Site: brandenburg
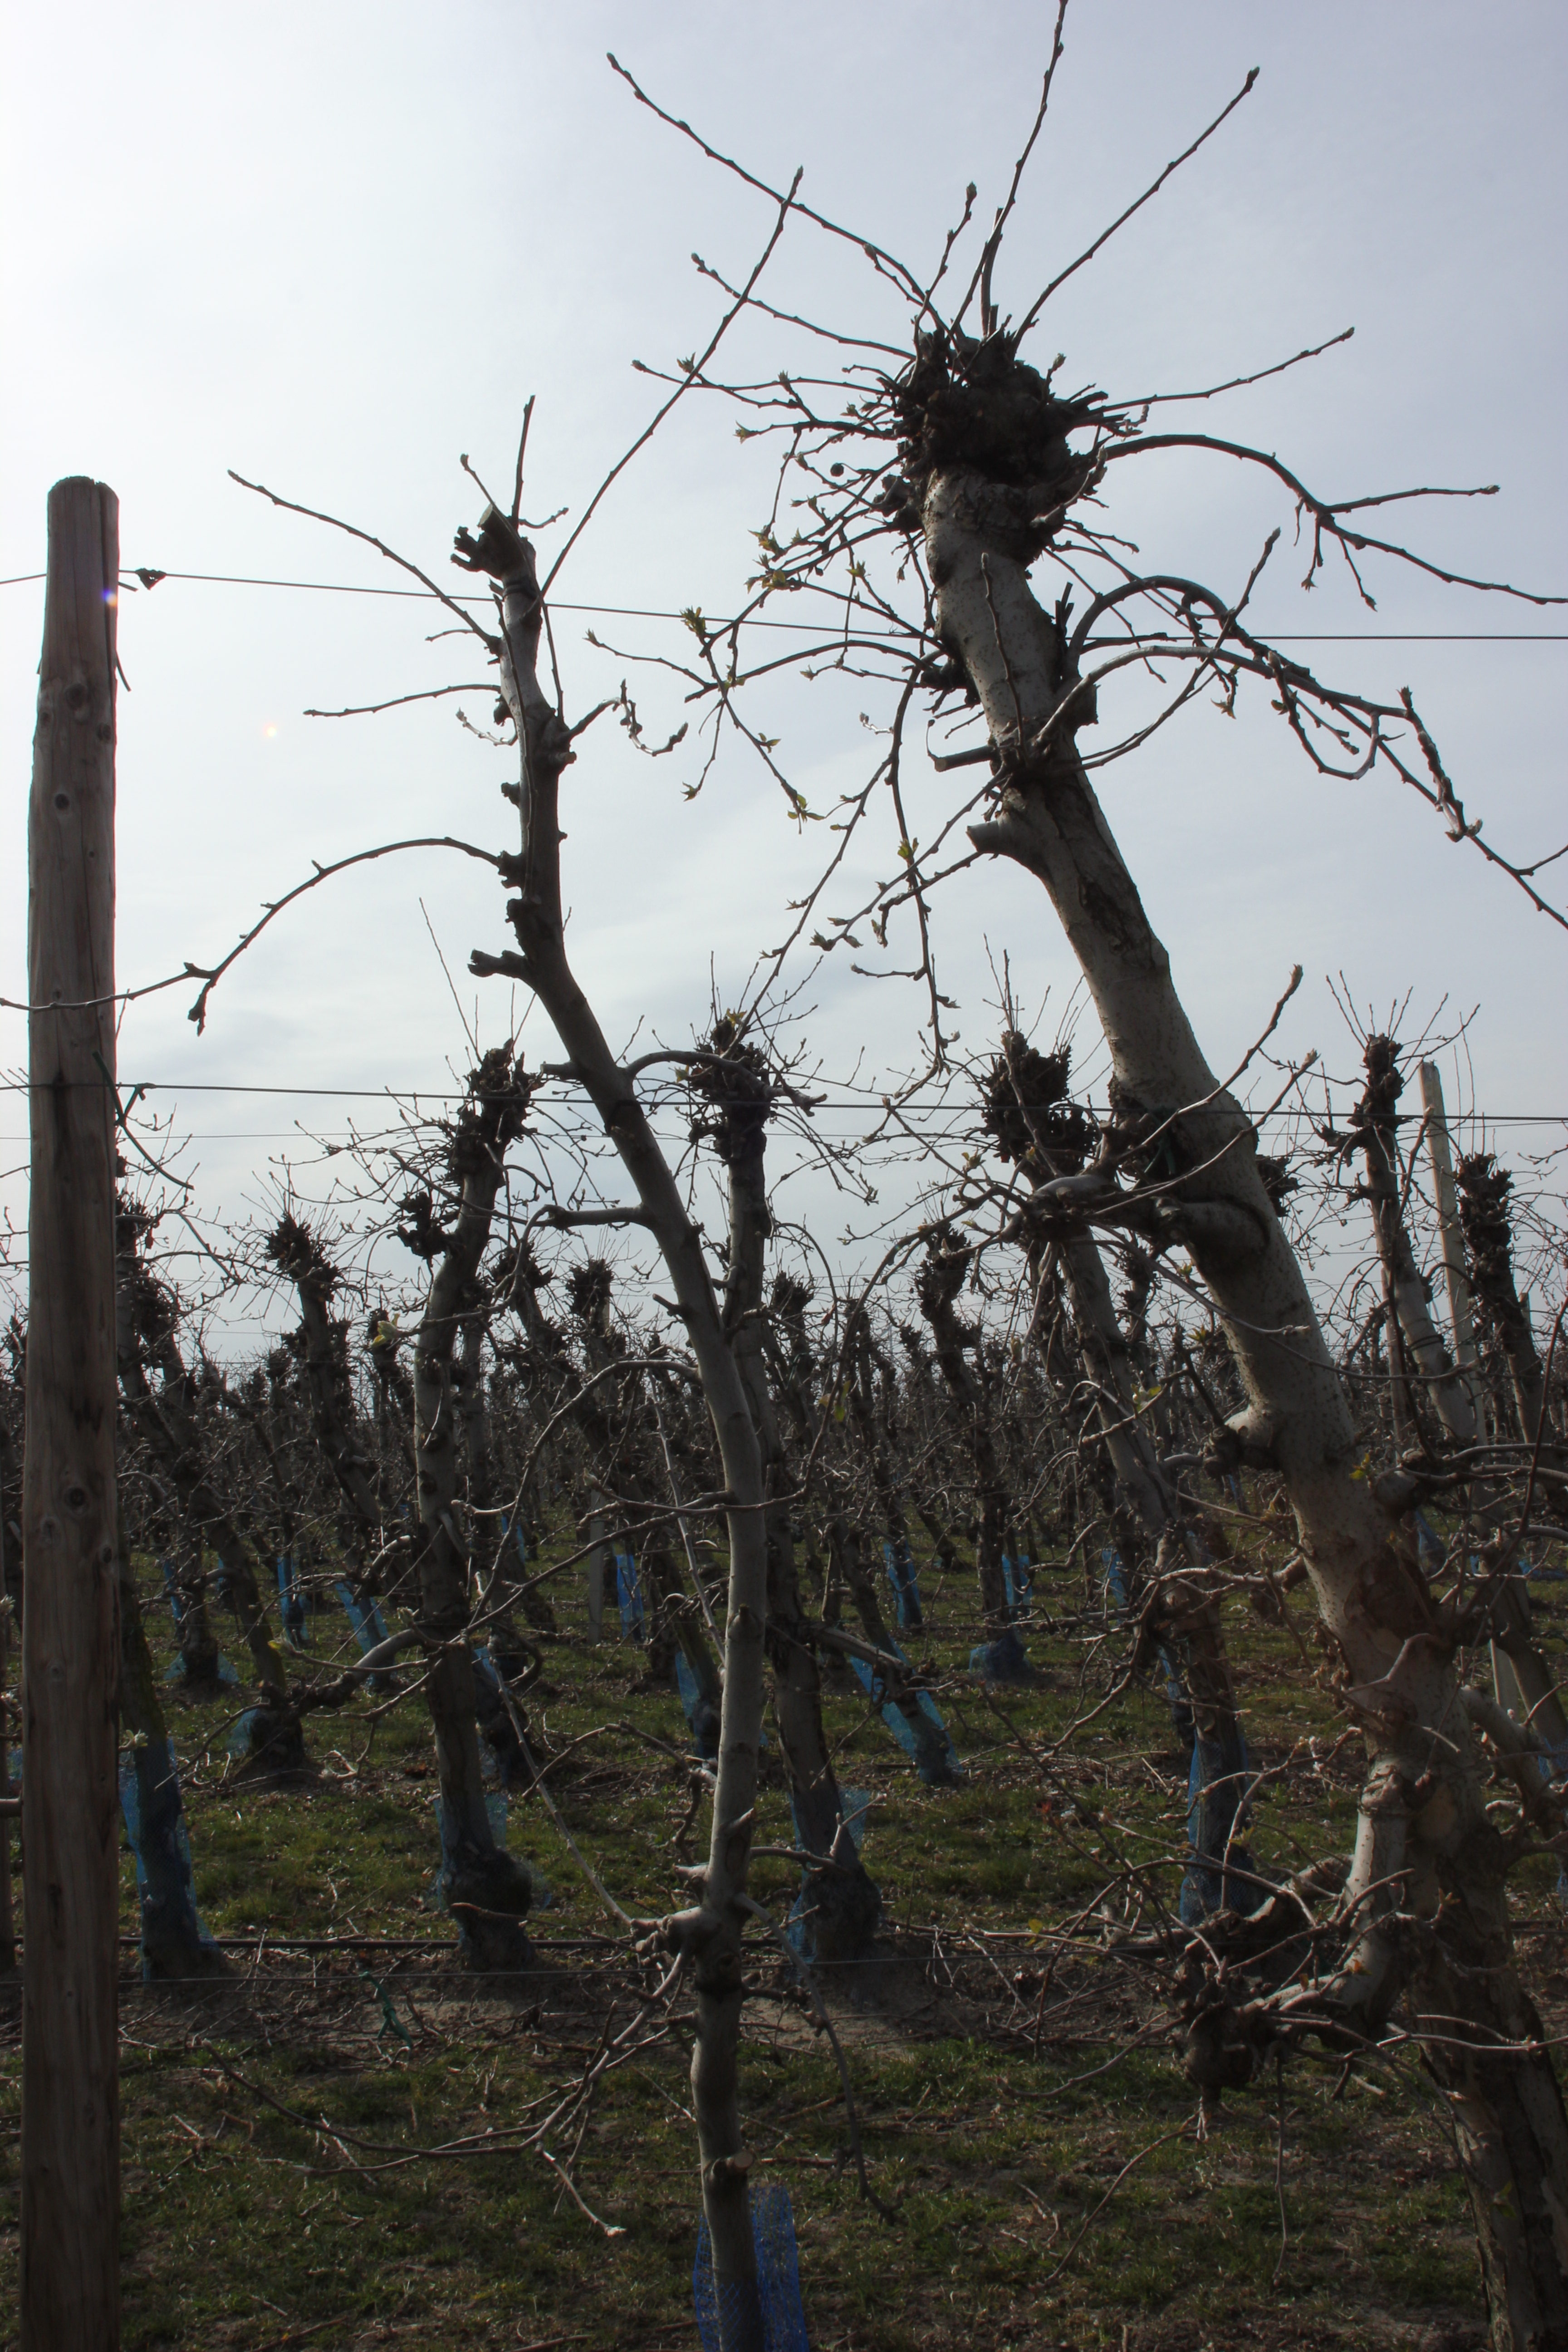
Growth stage (BBCH 54): Inflorescence emergence